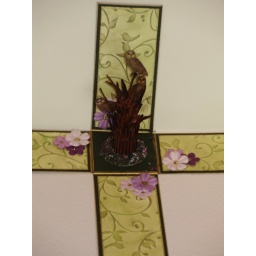
tree and owls in box